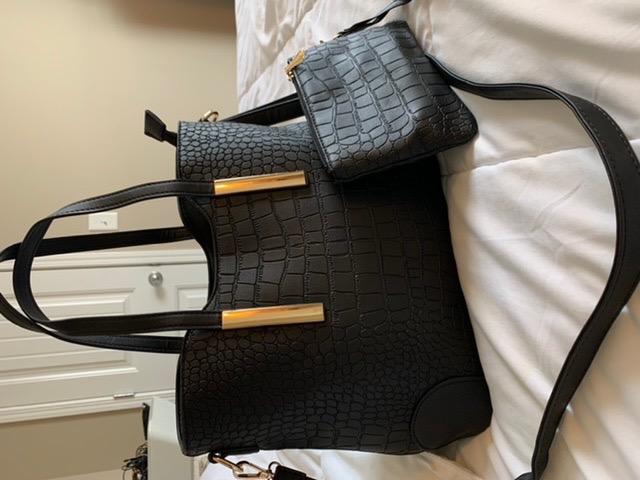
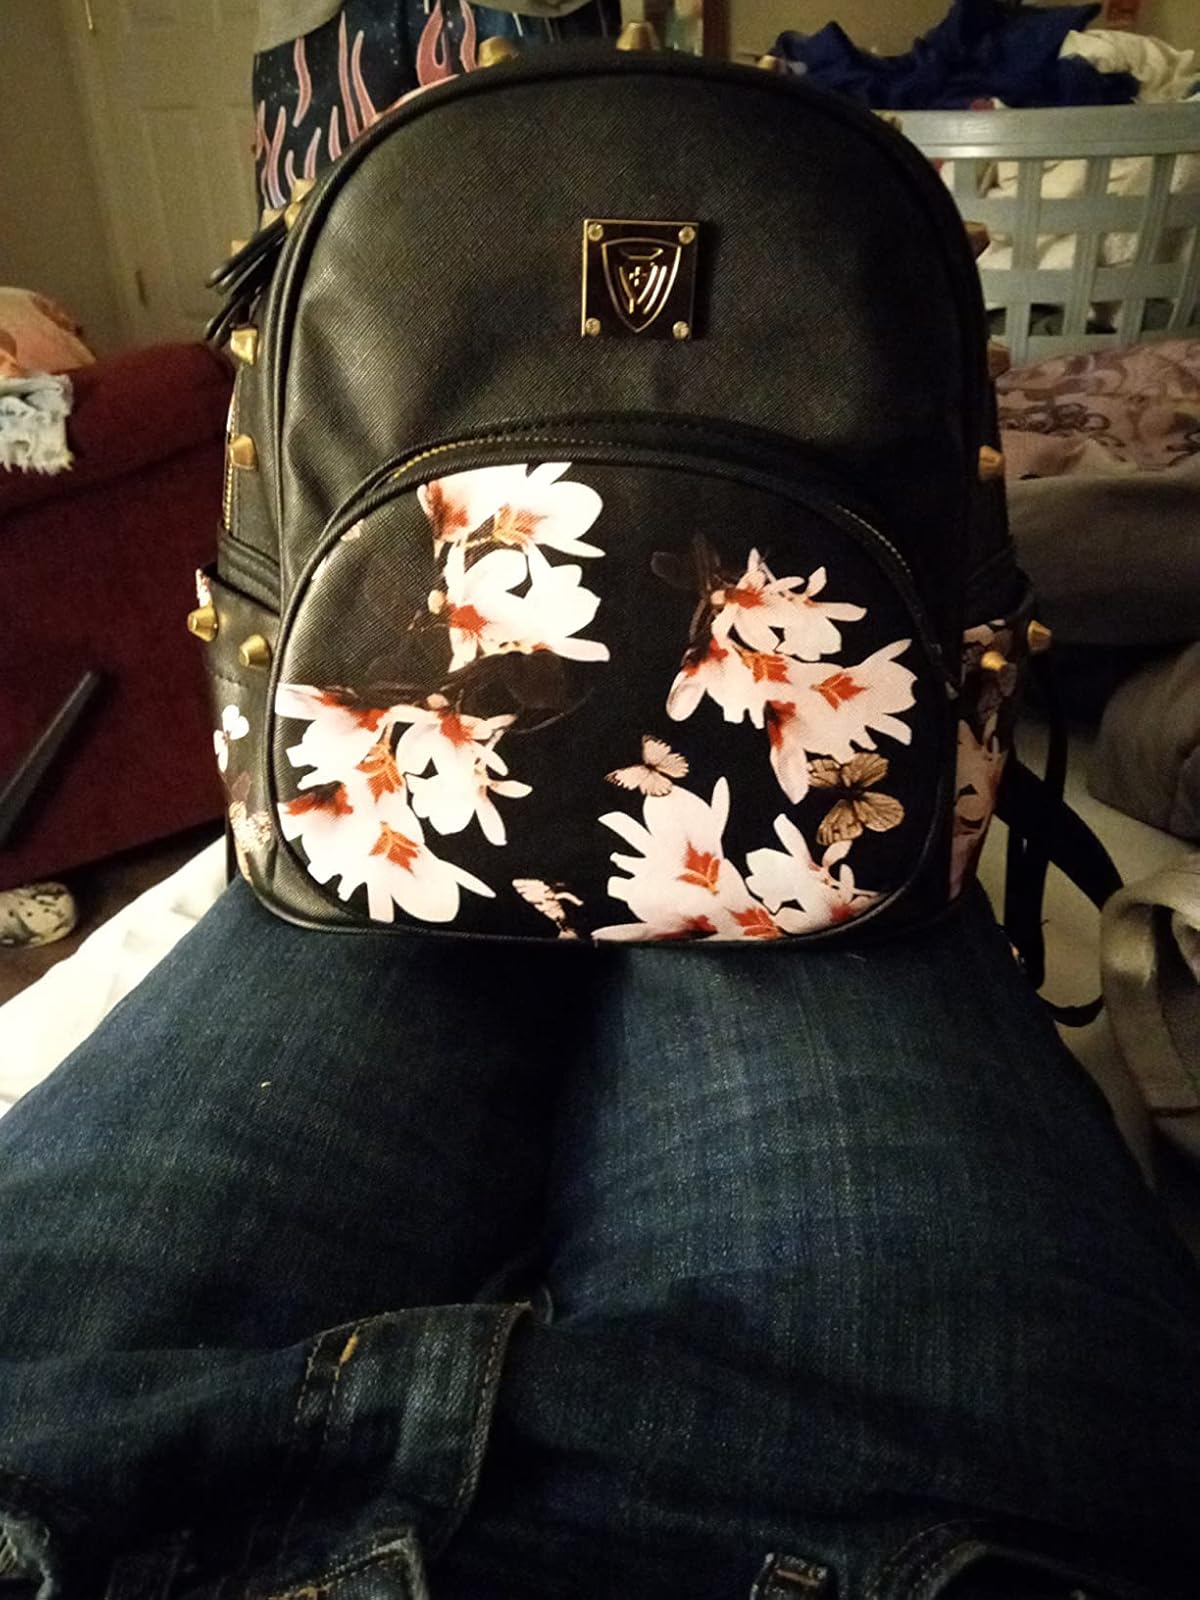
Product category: accessories_handbag
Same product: no